Unix

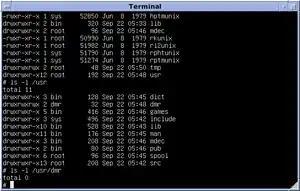
Version 7 Unix, the Research Unix ancestor of all modern Unix systems

Unix was originally meant to be a convenient platform for programmers developing software to be run on it and on other systems, rather than for non-programmers. The system grew larger as the operating system started spreading in academic circles, and as users added their own tools to the system and shared them with colleagues.